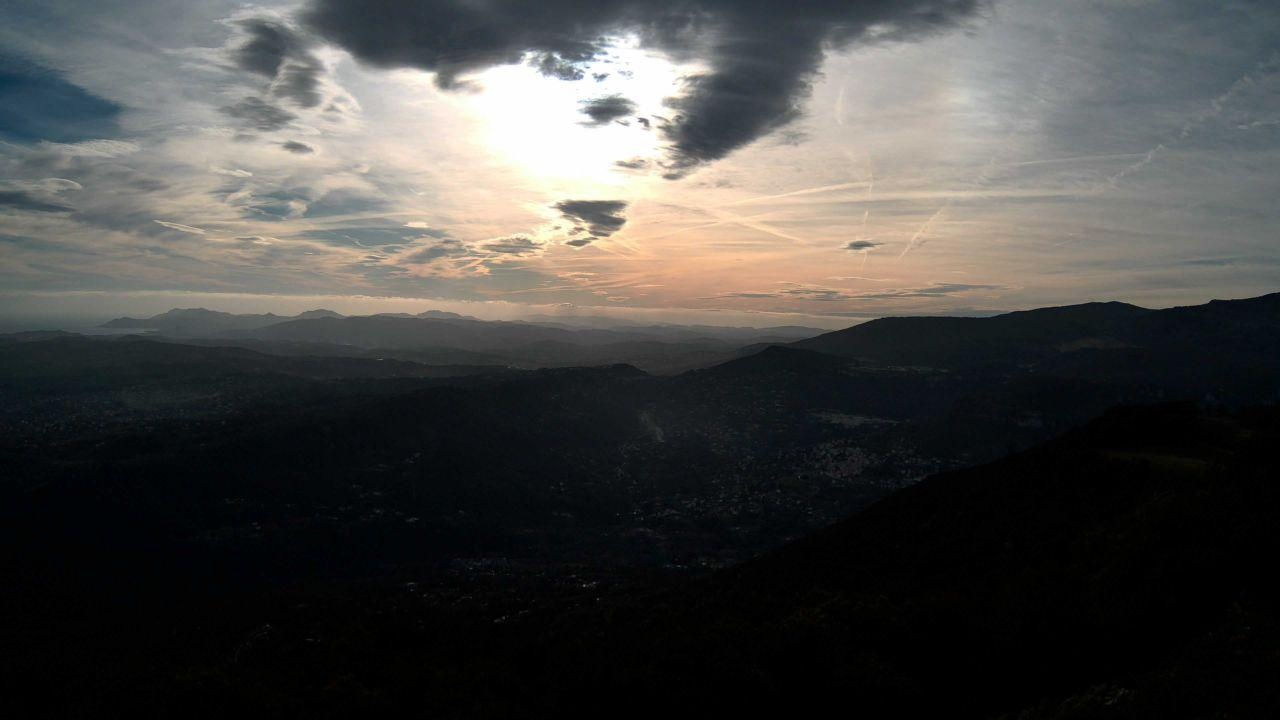
Fire: no
Smoke: yes